Rollei 35

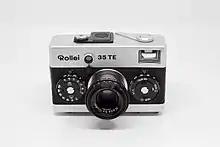
Rollei 35 TE

The original design did not have an exposure control in the viewfinder. The camera had to be taken away from the eye view, to observe the needle on the light meter. (This in fact wasn't a real disadvantage, because to focus the user also had to take the camera to the same position. In normal lighting conditions, the exposure settings of a manual camera really only have to be changed after ten minutes or so, or when changing location. Nevertheless, an exposure control display in the viewfinder was considered very early at Rollei, but an analog display was discarded for limited space reasons, and light emitting diodes were not available at the time.) So not until summer of 1979 were the "Rollei 35 TE" and "Rollei 35 SE" released to the market. As the electronic exposure meter needed more power, a larger battery, of type PX-27 with 5.6 volts, was placed where the former instrument movement was mounted, The electronic circuit was built into the former battery compartment. Unlike the Rollei 35 LED the